Charles-Jean-François Hénault

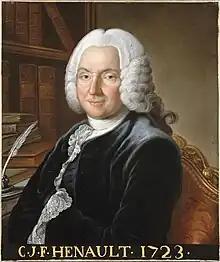

Charles-Jean-François Hénault (8 February 1685 – 24 November 1770) was a French writer and historian.